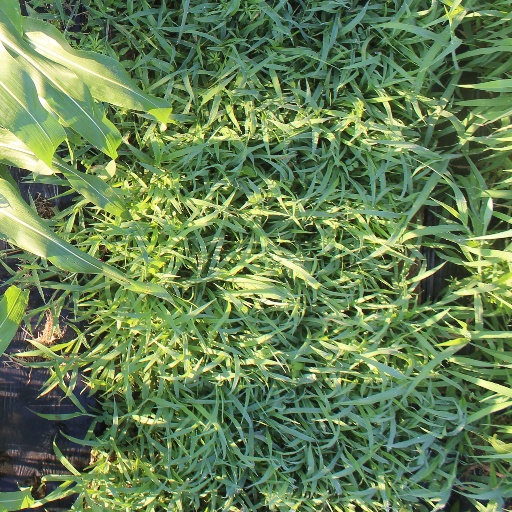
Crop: sorghum